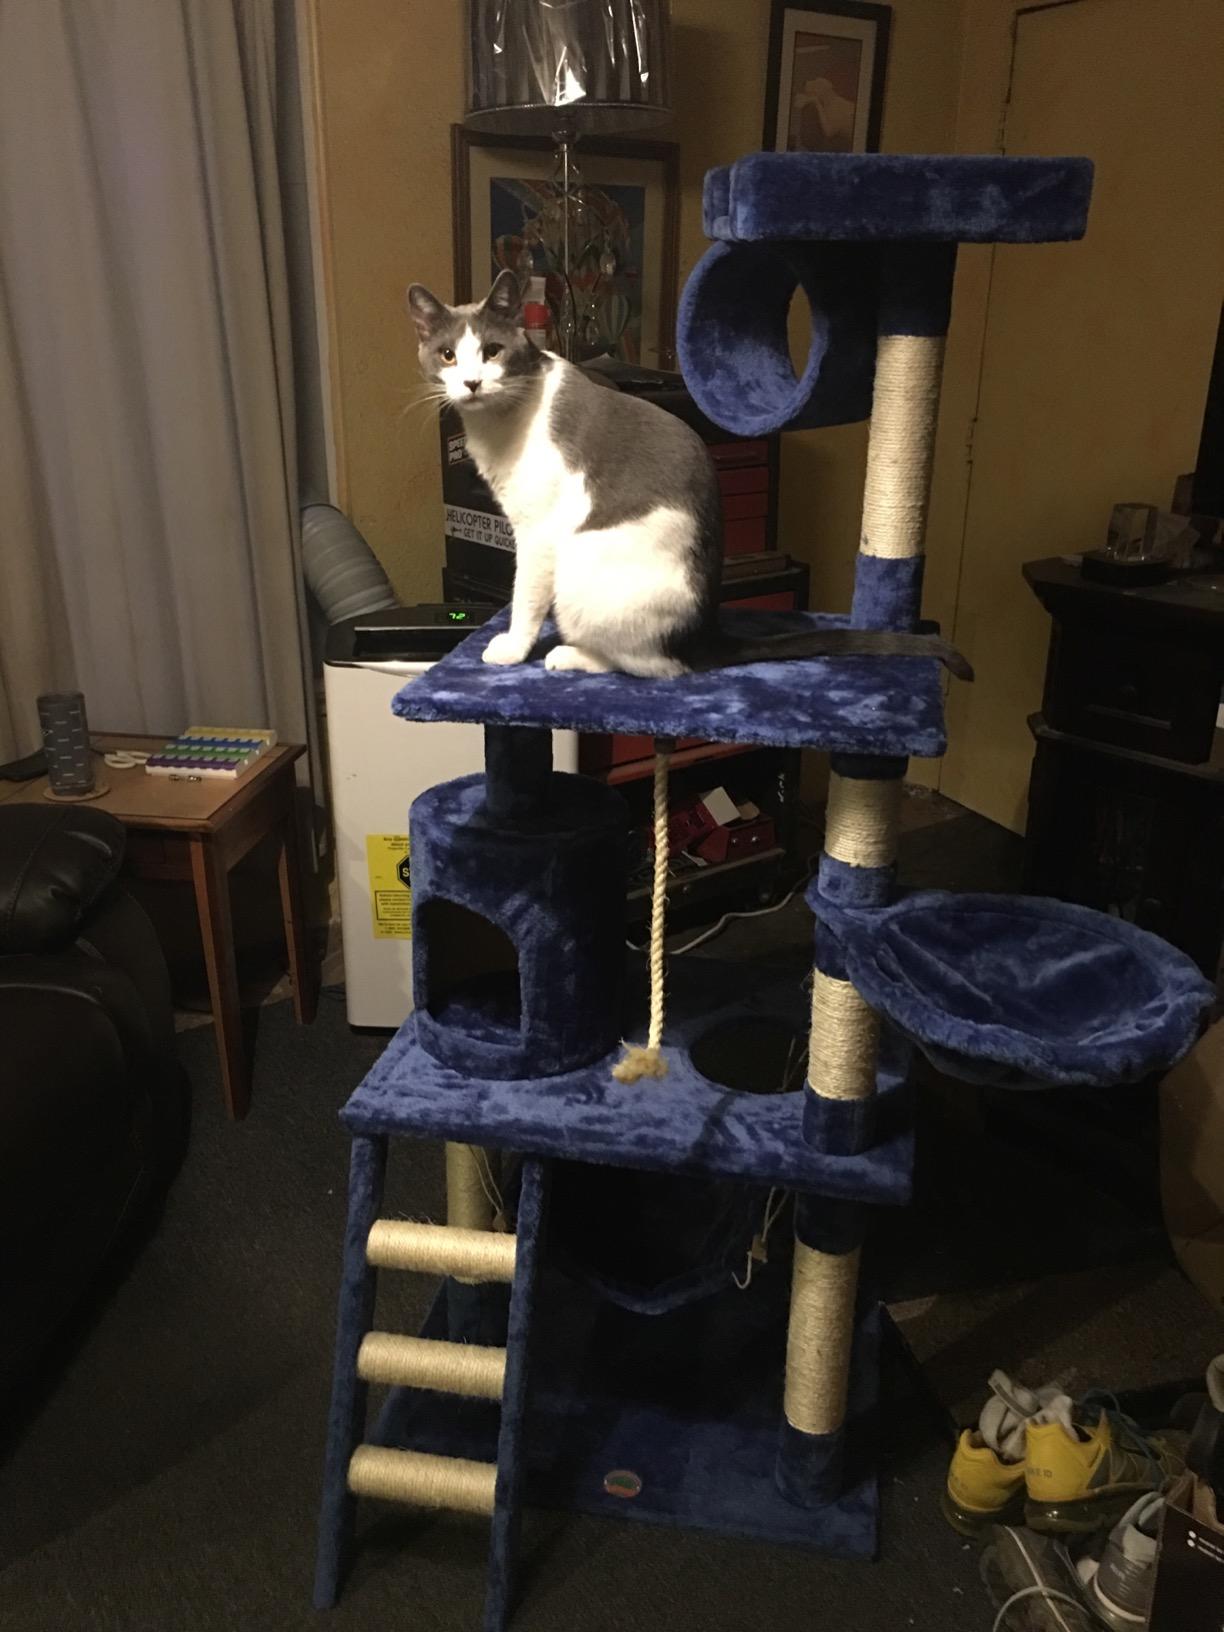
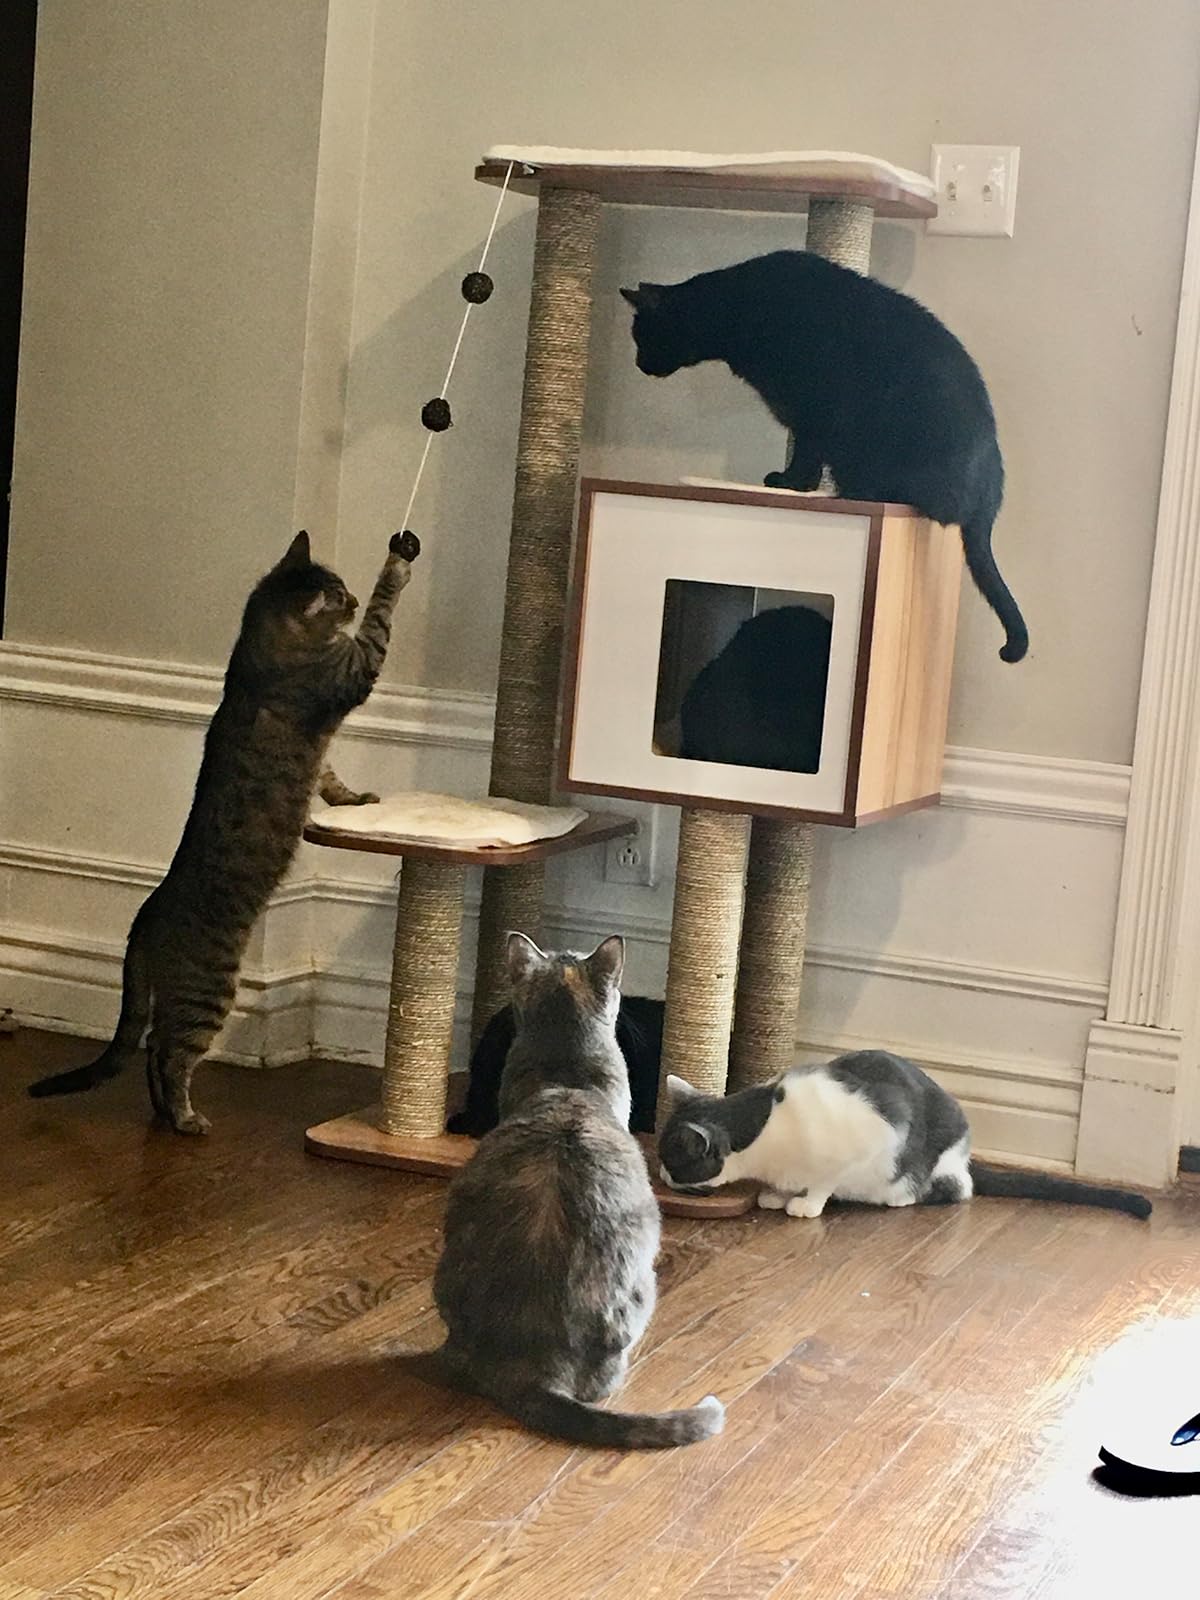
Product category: items_cat tree
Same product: no